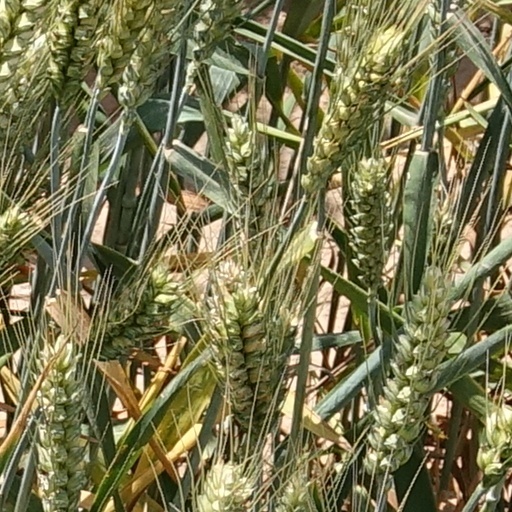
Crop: wheat